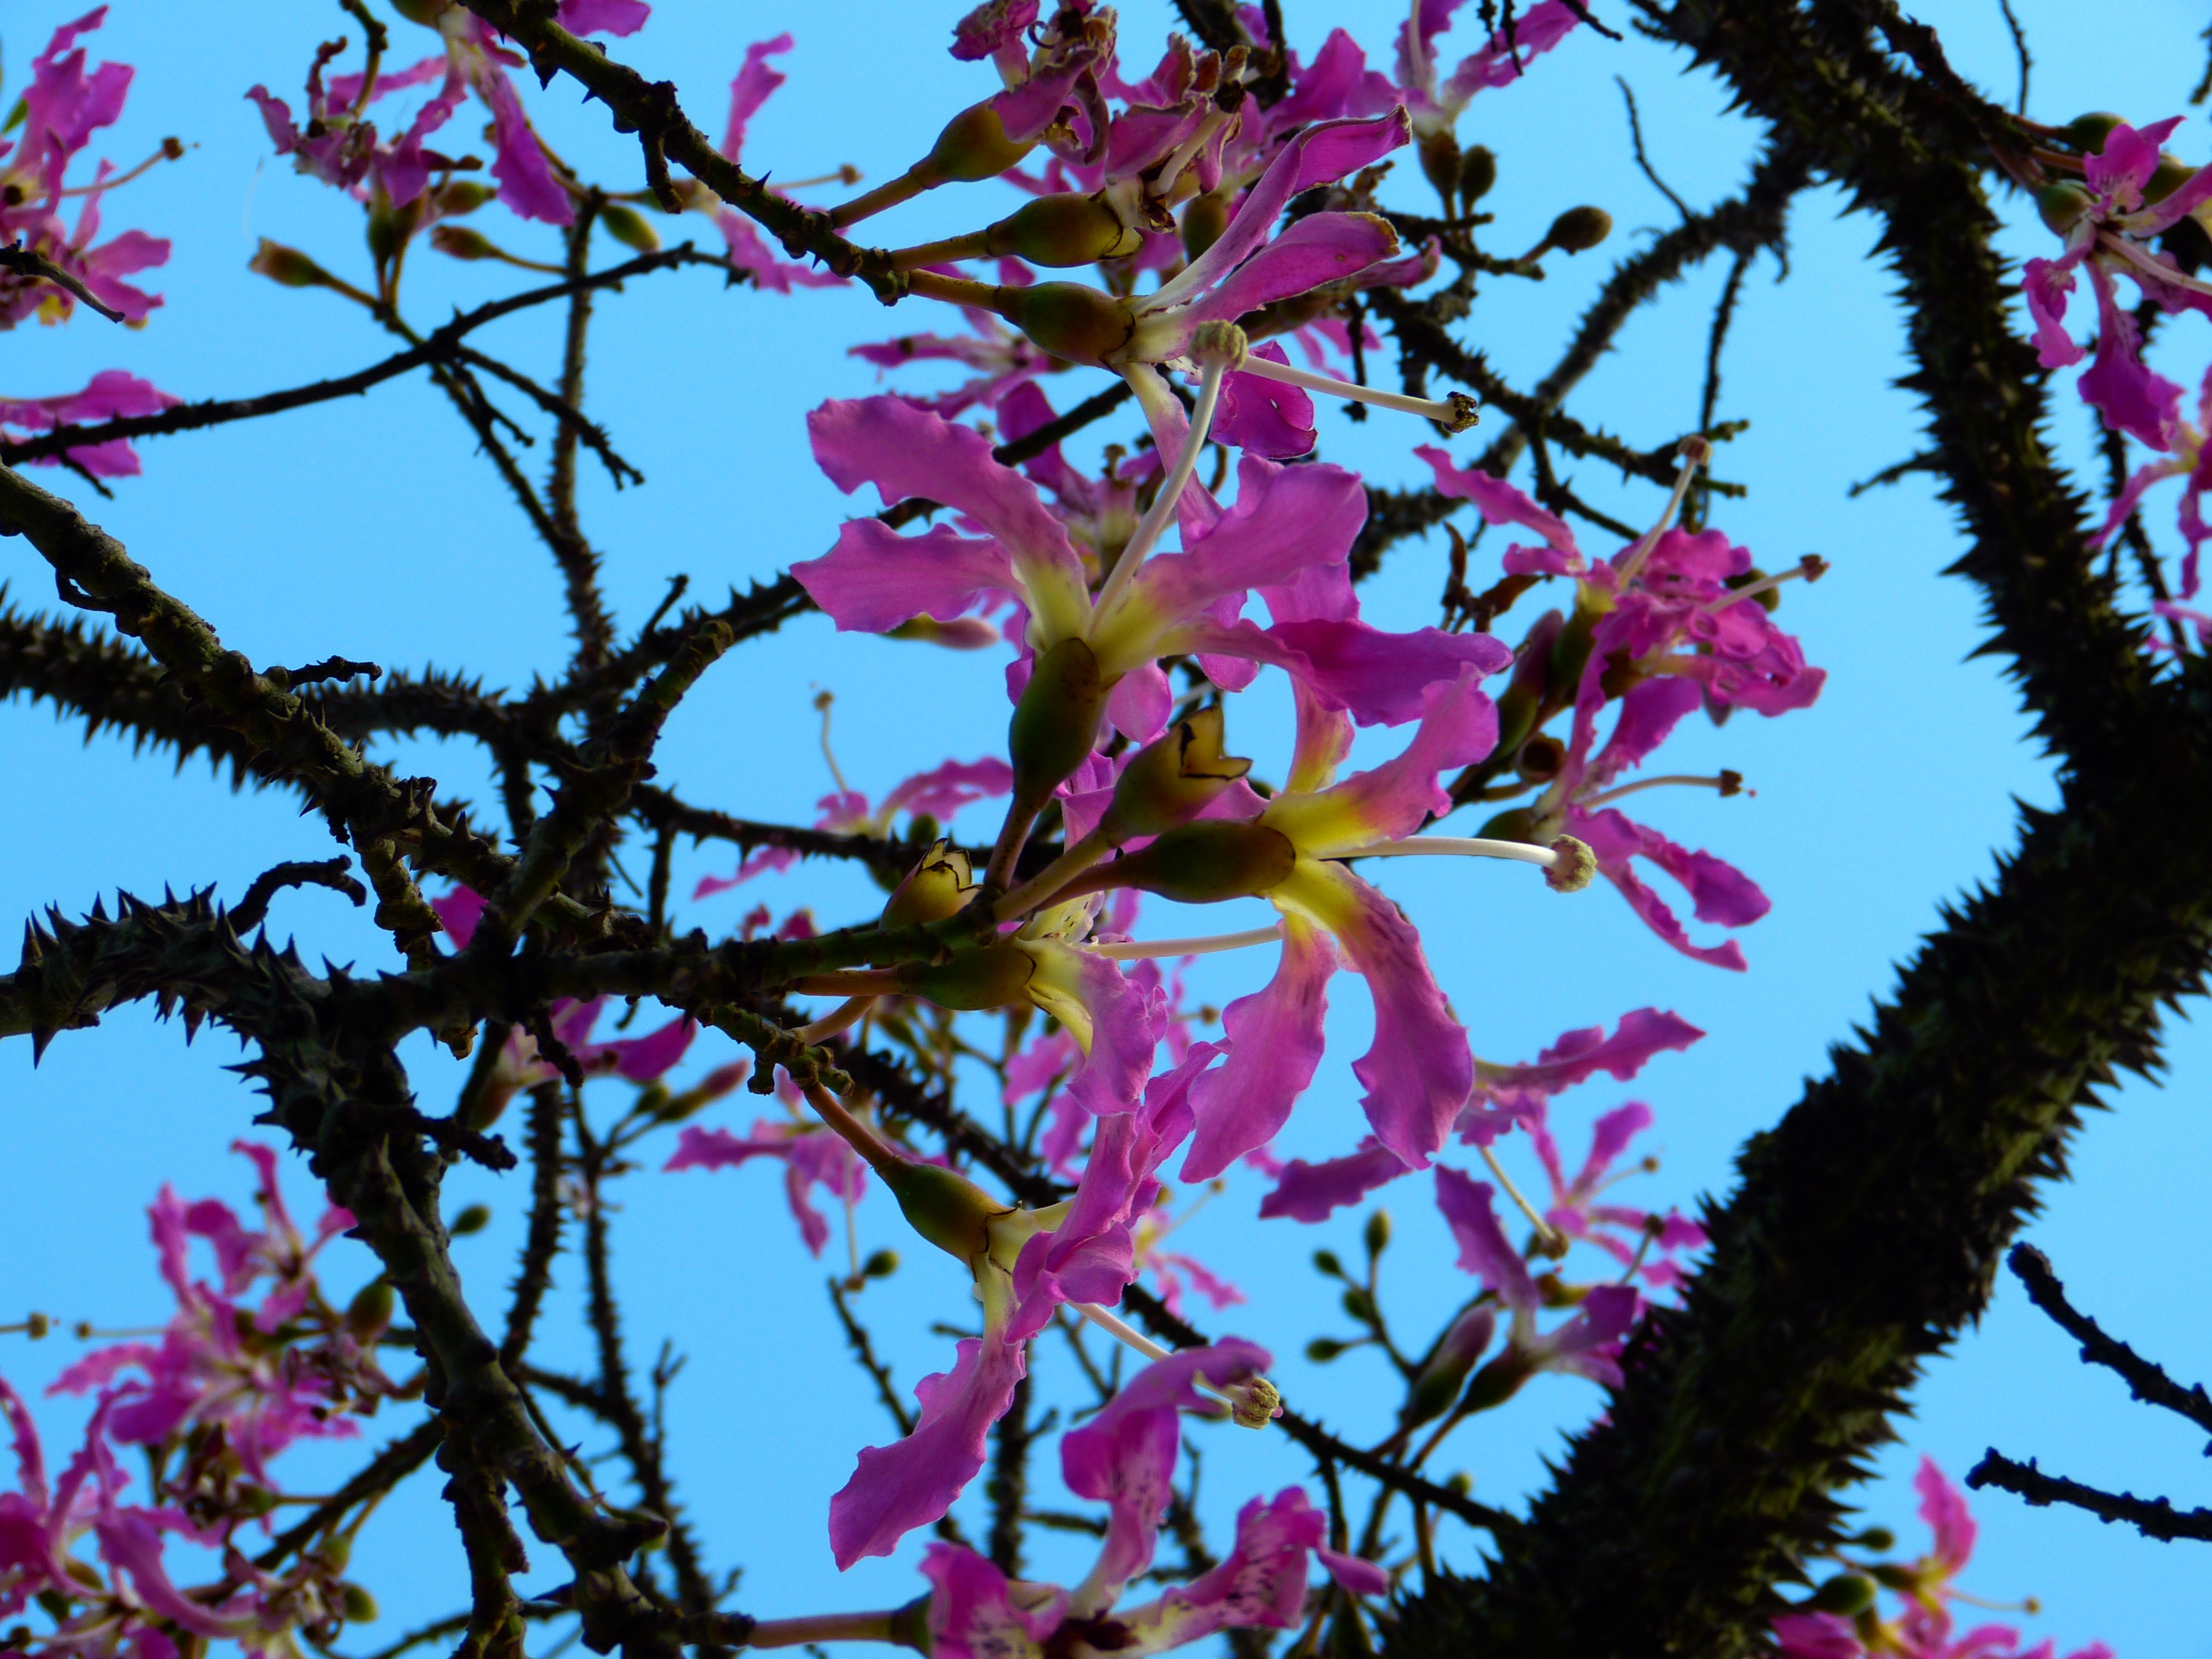
tree, branch, blossom, prickly, plant, leaf, flower, bloom, spring, botany, pink, flora, tribe, shrub, flowering plant, young tree, kapok tree, woody plant, land plant, ceiba pentandra, pochote